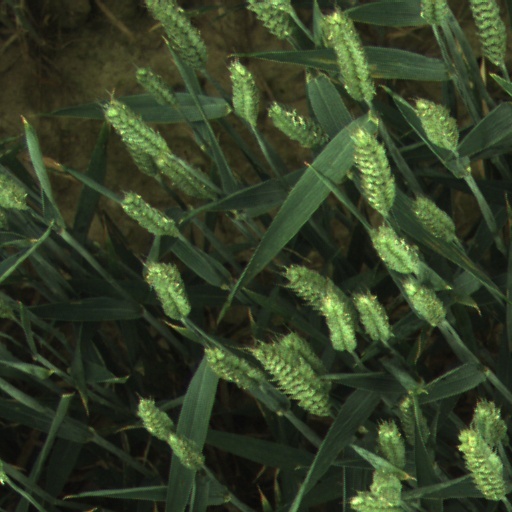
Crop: wheat